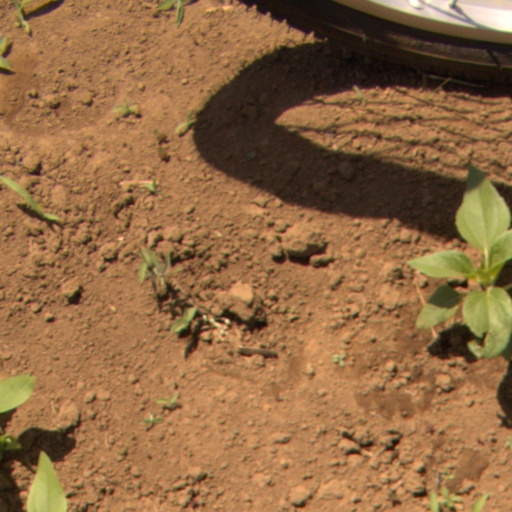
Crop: Jerusalem artichoke